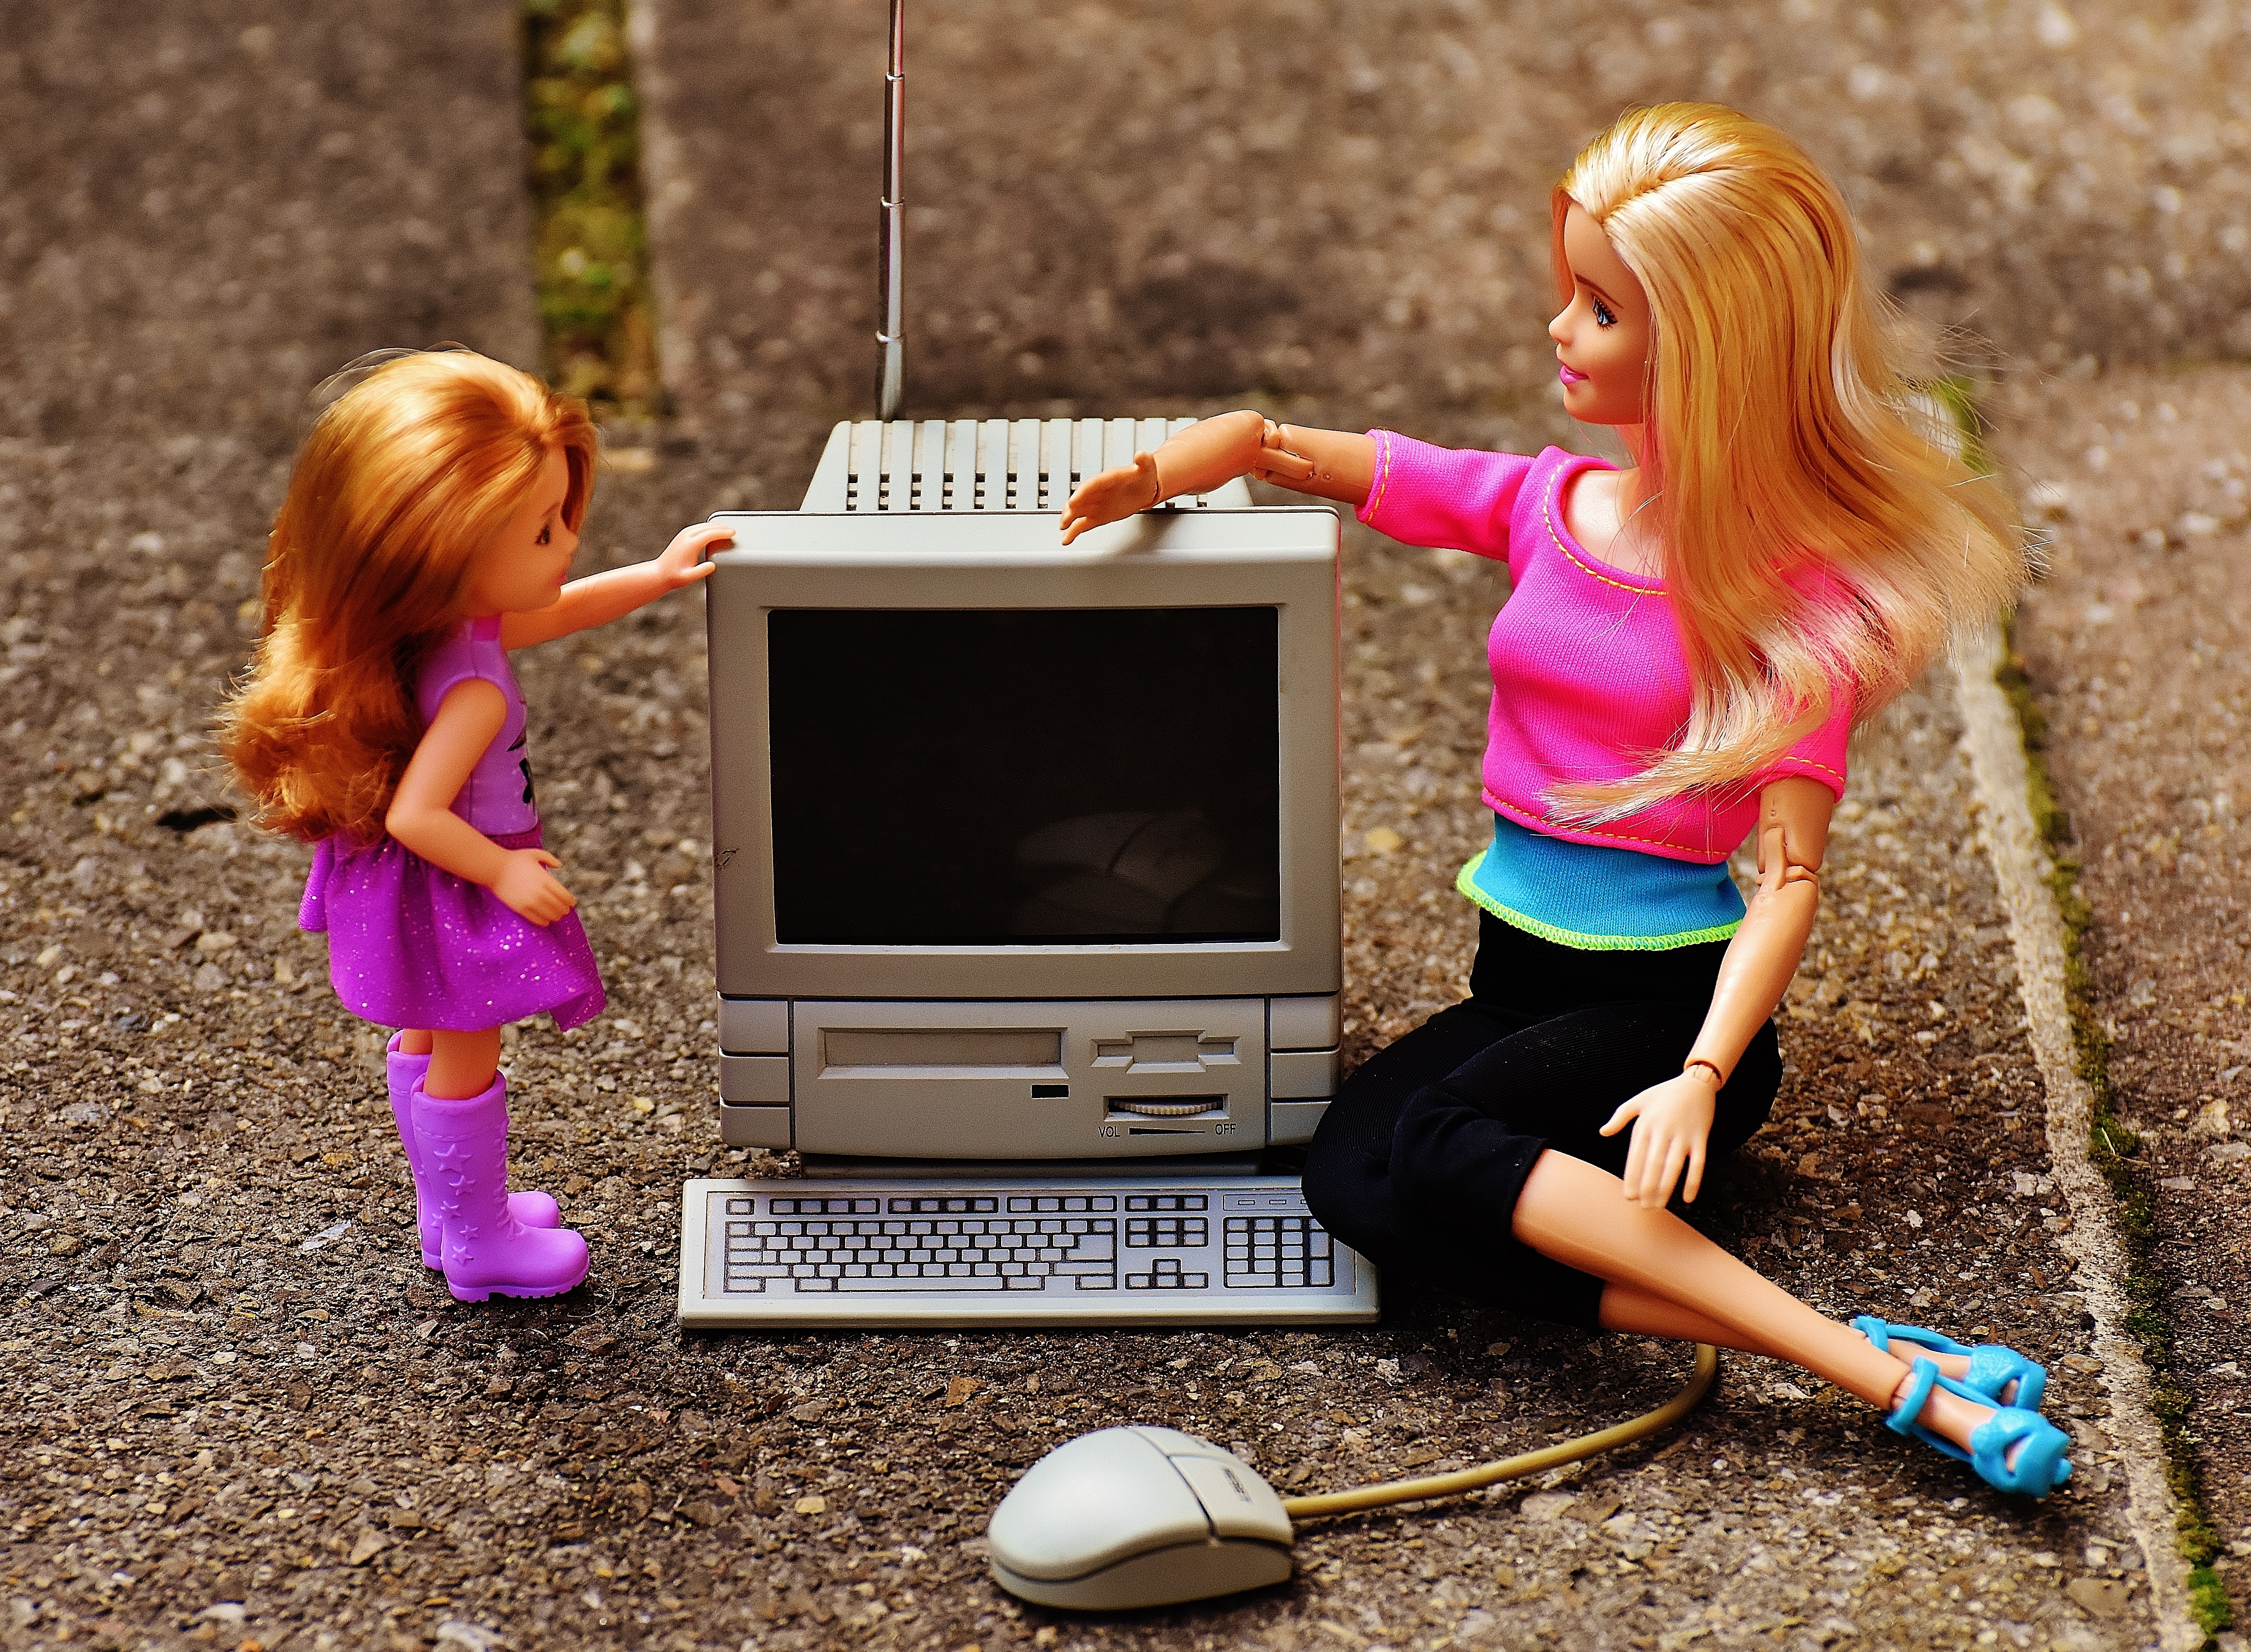
computer, technology, play, social, internet, spring, color, communication, child, toy, security, website, social media, doll, children, fun, mother, toddler, media, police, facebook, protect, multimedia, parents, www, communicate, social networking, social network, internet page, networking, networks, enlighten, enlightenment, protection of minors